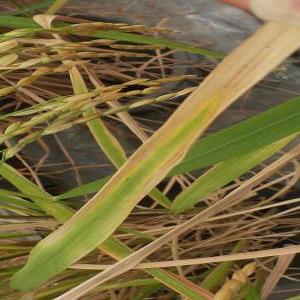
Disease: Bacterialblight